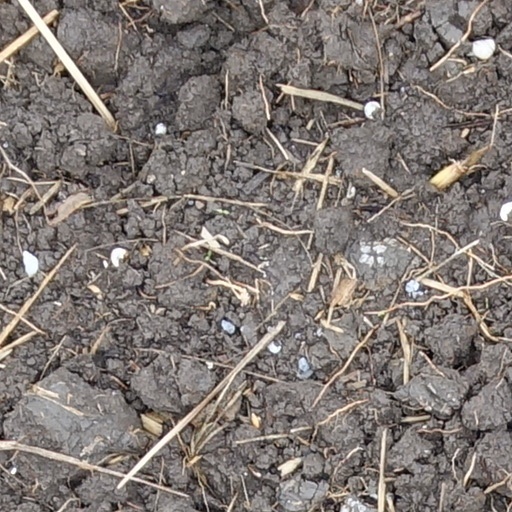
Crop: wheat